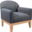
Label: chair